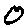
Label: 0